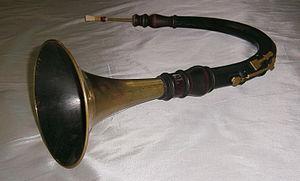
Le hautbois est un instrument de musique à vent de la famille des bois, de perce conique et dont le son est créé par la vibration d'une anche double au passage du souffle. Son timbre peut être puissant et sonore ou doux et charmeur, clair ou plein de rondeur et de chaleur. Le joueur de cet instrument est un hautboïste.